Answer in natural language. Which object is closer to the camera taking this photo, gray rectangle sofa (highlighted by a red box) or high-quality precision-crafted baseball bat (highlighted by a blue box)? Choose between the following options: gray rectangle sofa (highlighted by a red box) or high-quality precision-crafted baseball bat (highlighted by a blue box)
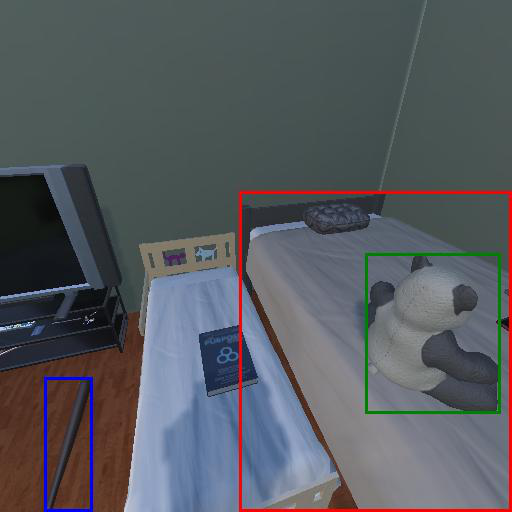
<answer>high-quality precision-crafted baseball bat (highlighted by a blue box)</answer>